Al-Ashraf Sha'ban

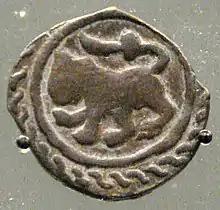
Sha'ban II copper fals coin from Hama. British Museum.

Al-Ashraf Zayn ad-Din Abu al-Ma'ali Sha'ban ibn Husayn ibn Muhammad ibn Qalawun (better known as al-Ashraf Sha'ban ( or Sha'ban II, was a Turk Mamluk sultan of the Bahri dynasty in 1363–1377. He was a grandson of Sultan al-Nasir Muhammad (r. 1310–1341). He had two sons (out of a total of eight) who succeeded him: al-Mansur Ali and as-Salih Hajji.